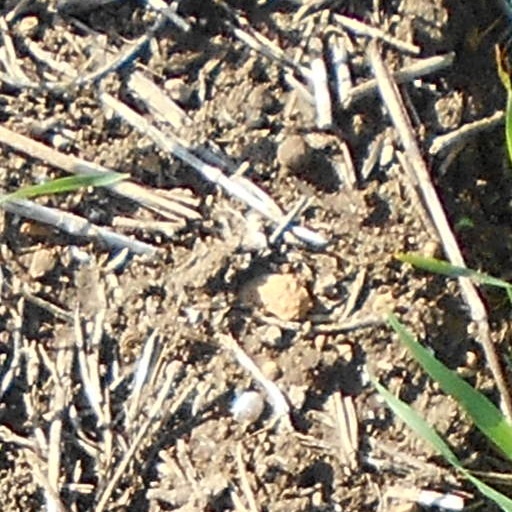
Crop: wheat